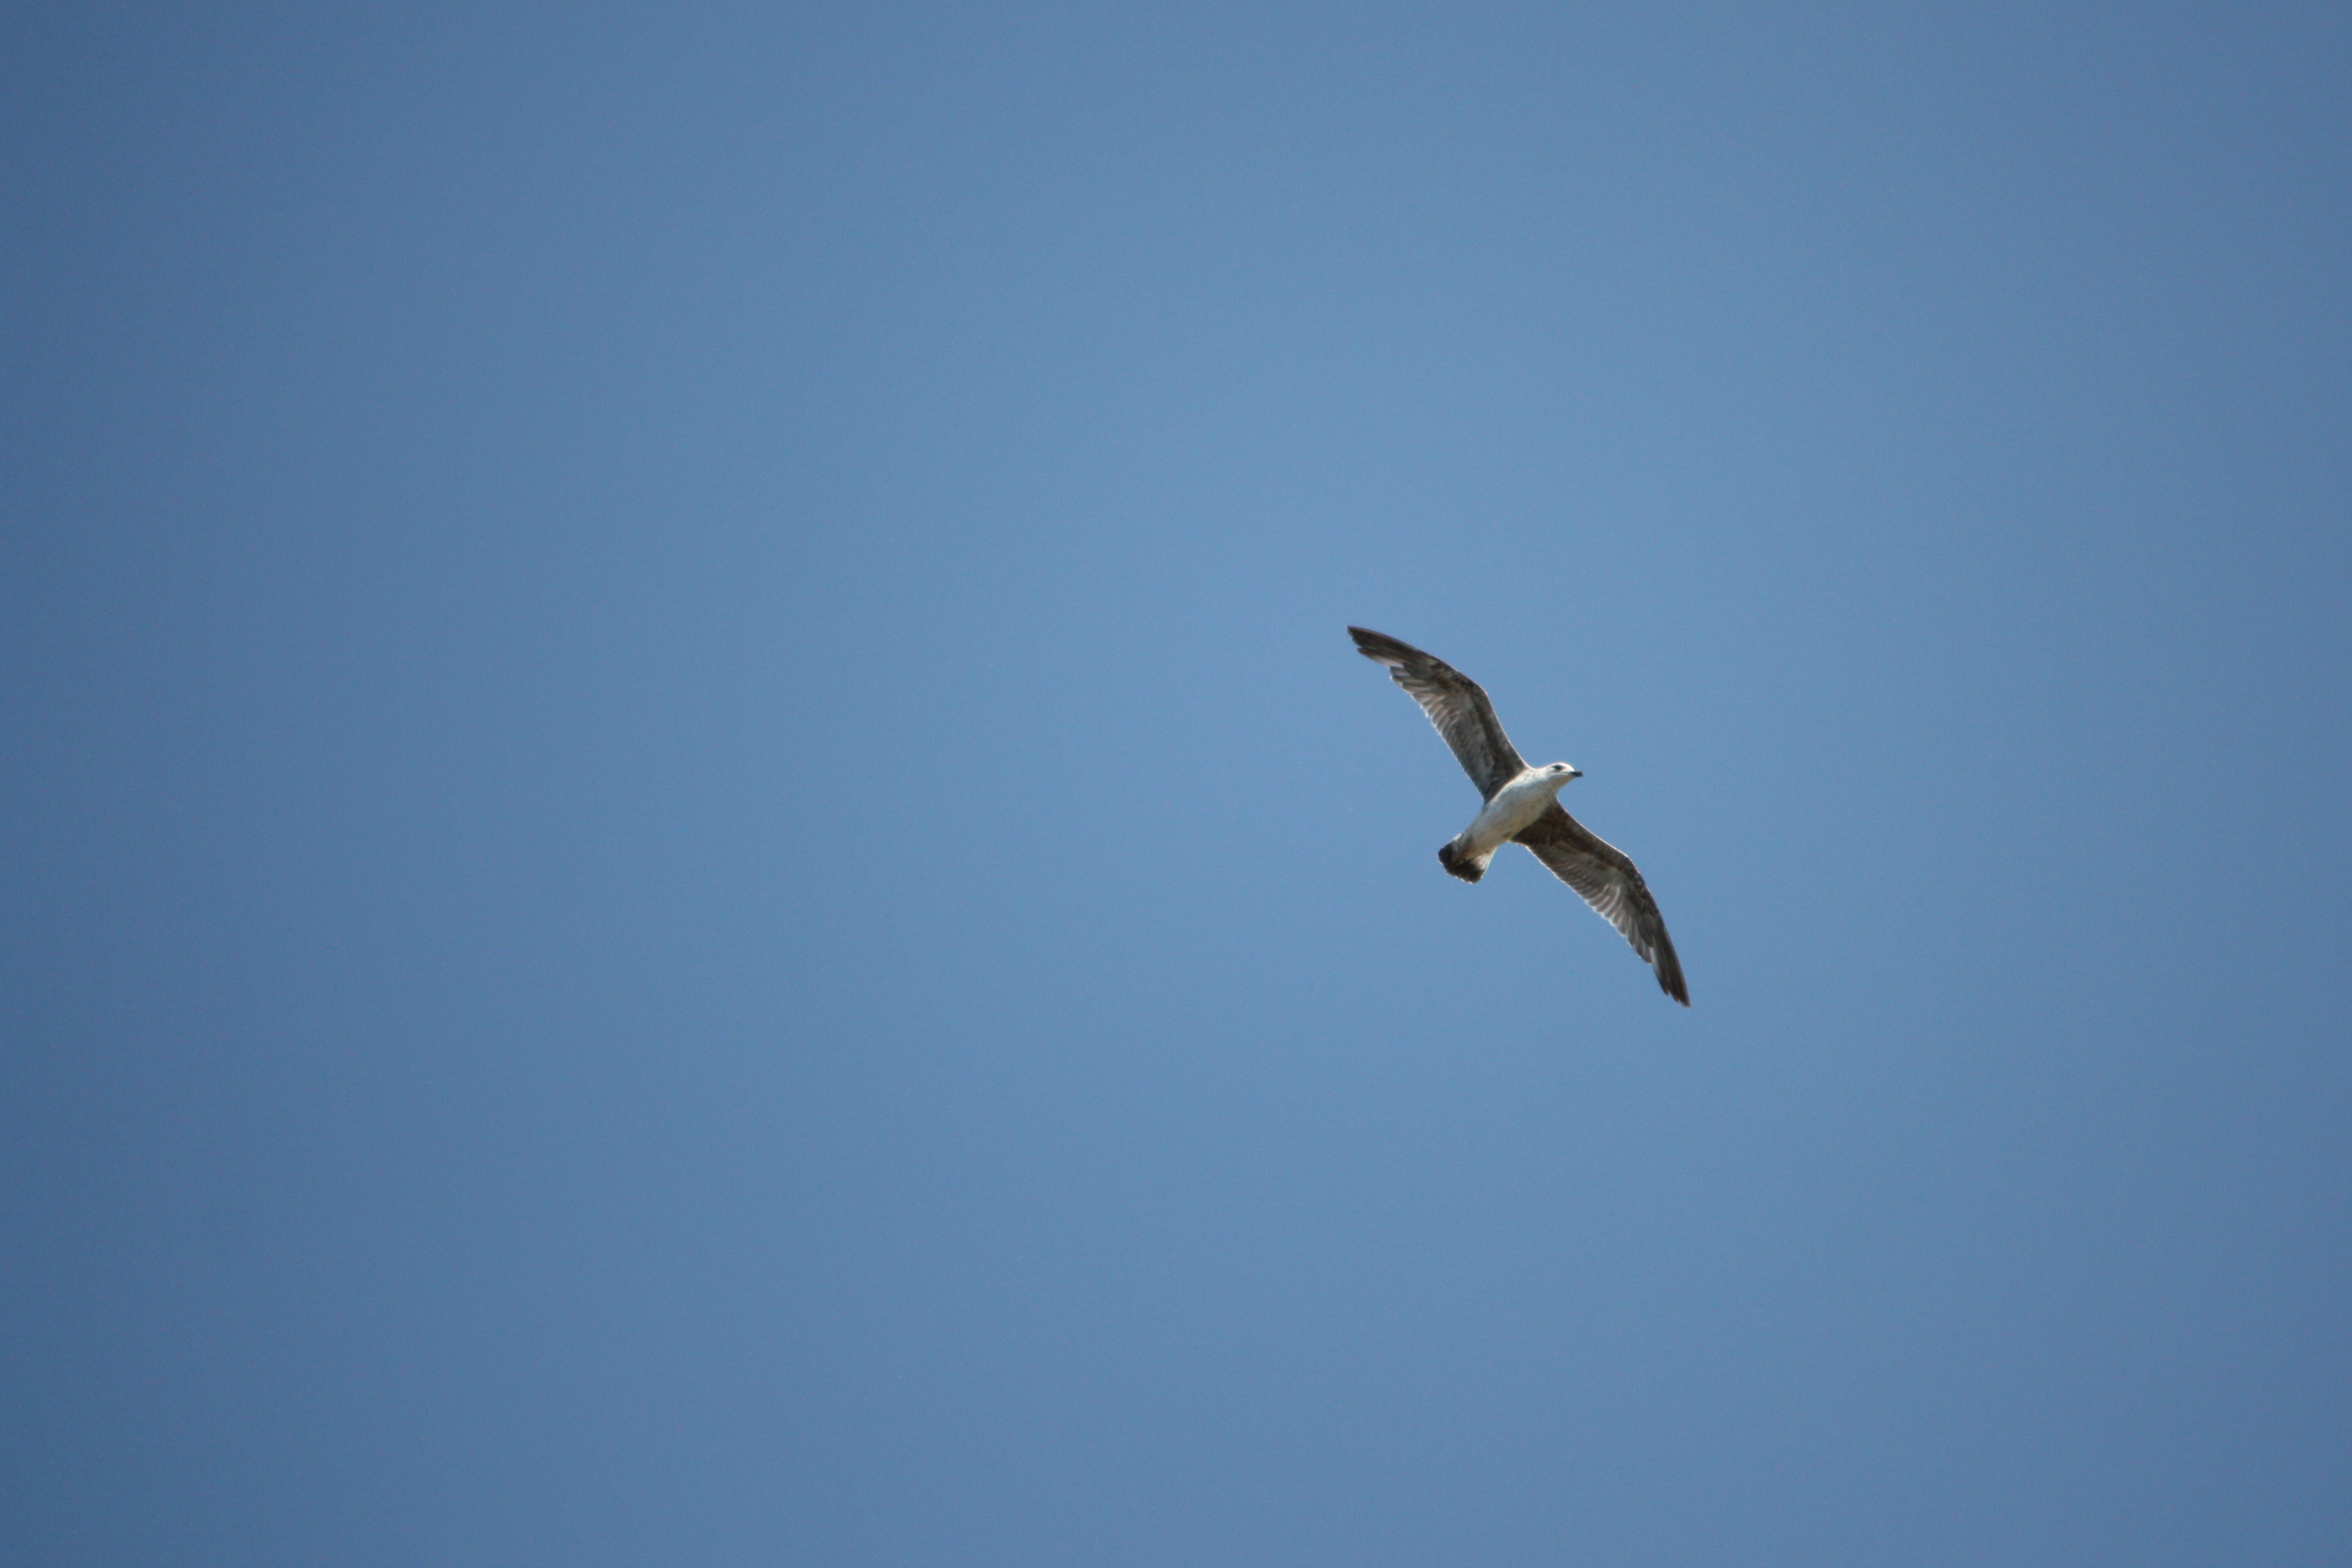
sea, coast, bird, wing, sky, animal, seabird, flock, fly, profile, gull, flight, port, birds, vertebrate, baltic sea, charadriiformes, atmosphere of earth